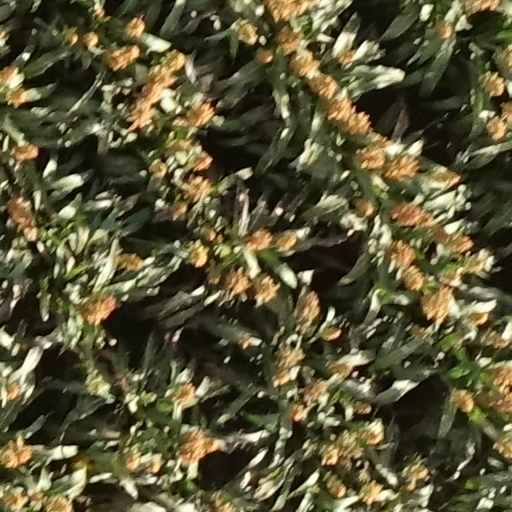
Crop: sorghum